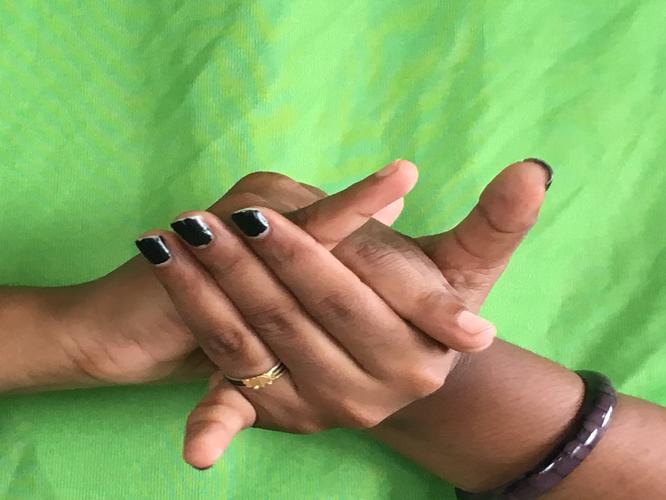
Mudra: Kurma
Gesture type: double_hand